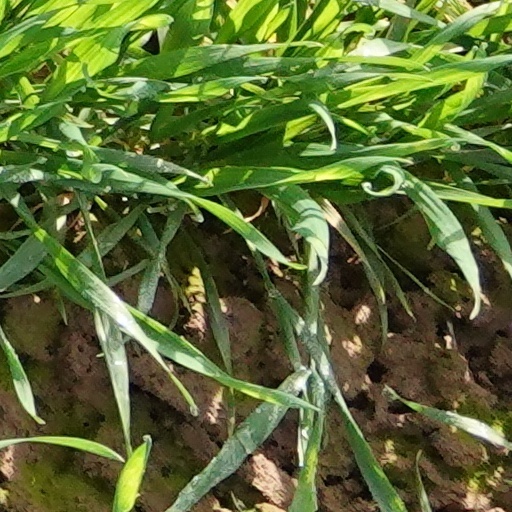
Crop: wheat